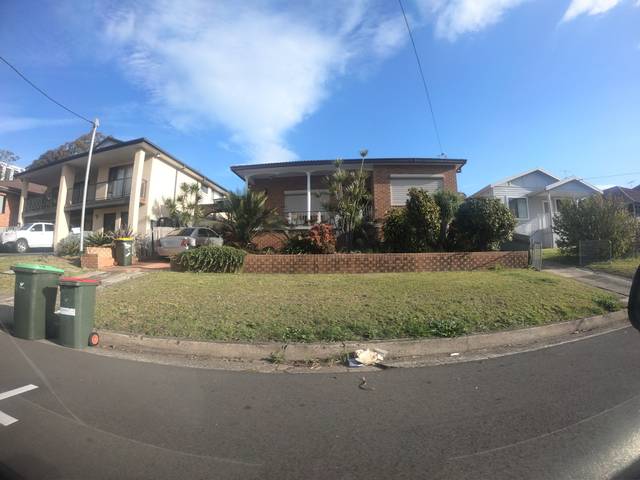
Region: Australia
Coordinates: -34.425, 150.879